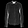
Label: Shirt